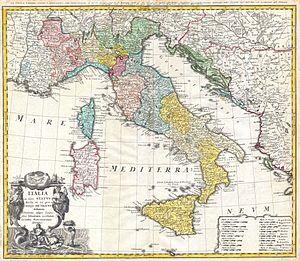
L'Italie possède une histoire qui est intimement liée à l'Europe et au bassin méditerranéen.